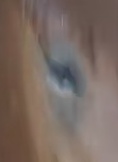
Face region: eyes (orbital_tightening_and_eye_area)
Pain indicator: obviously_present